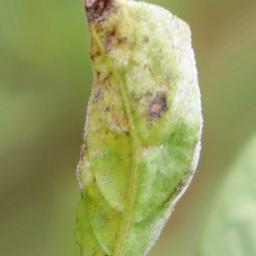
Label: powdery mildew